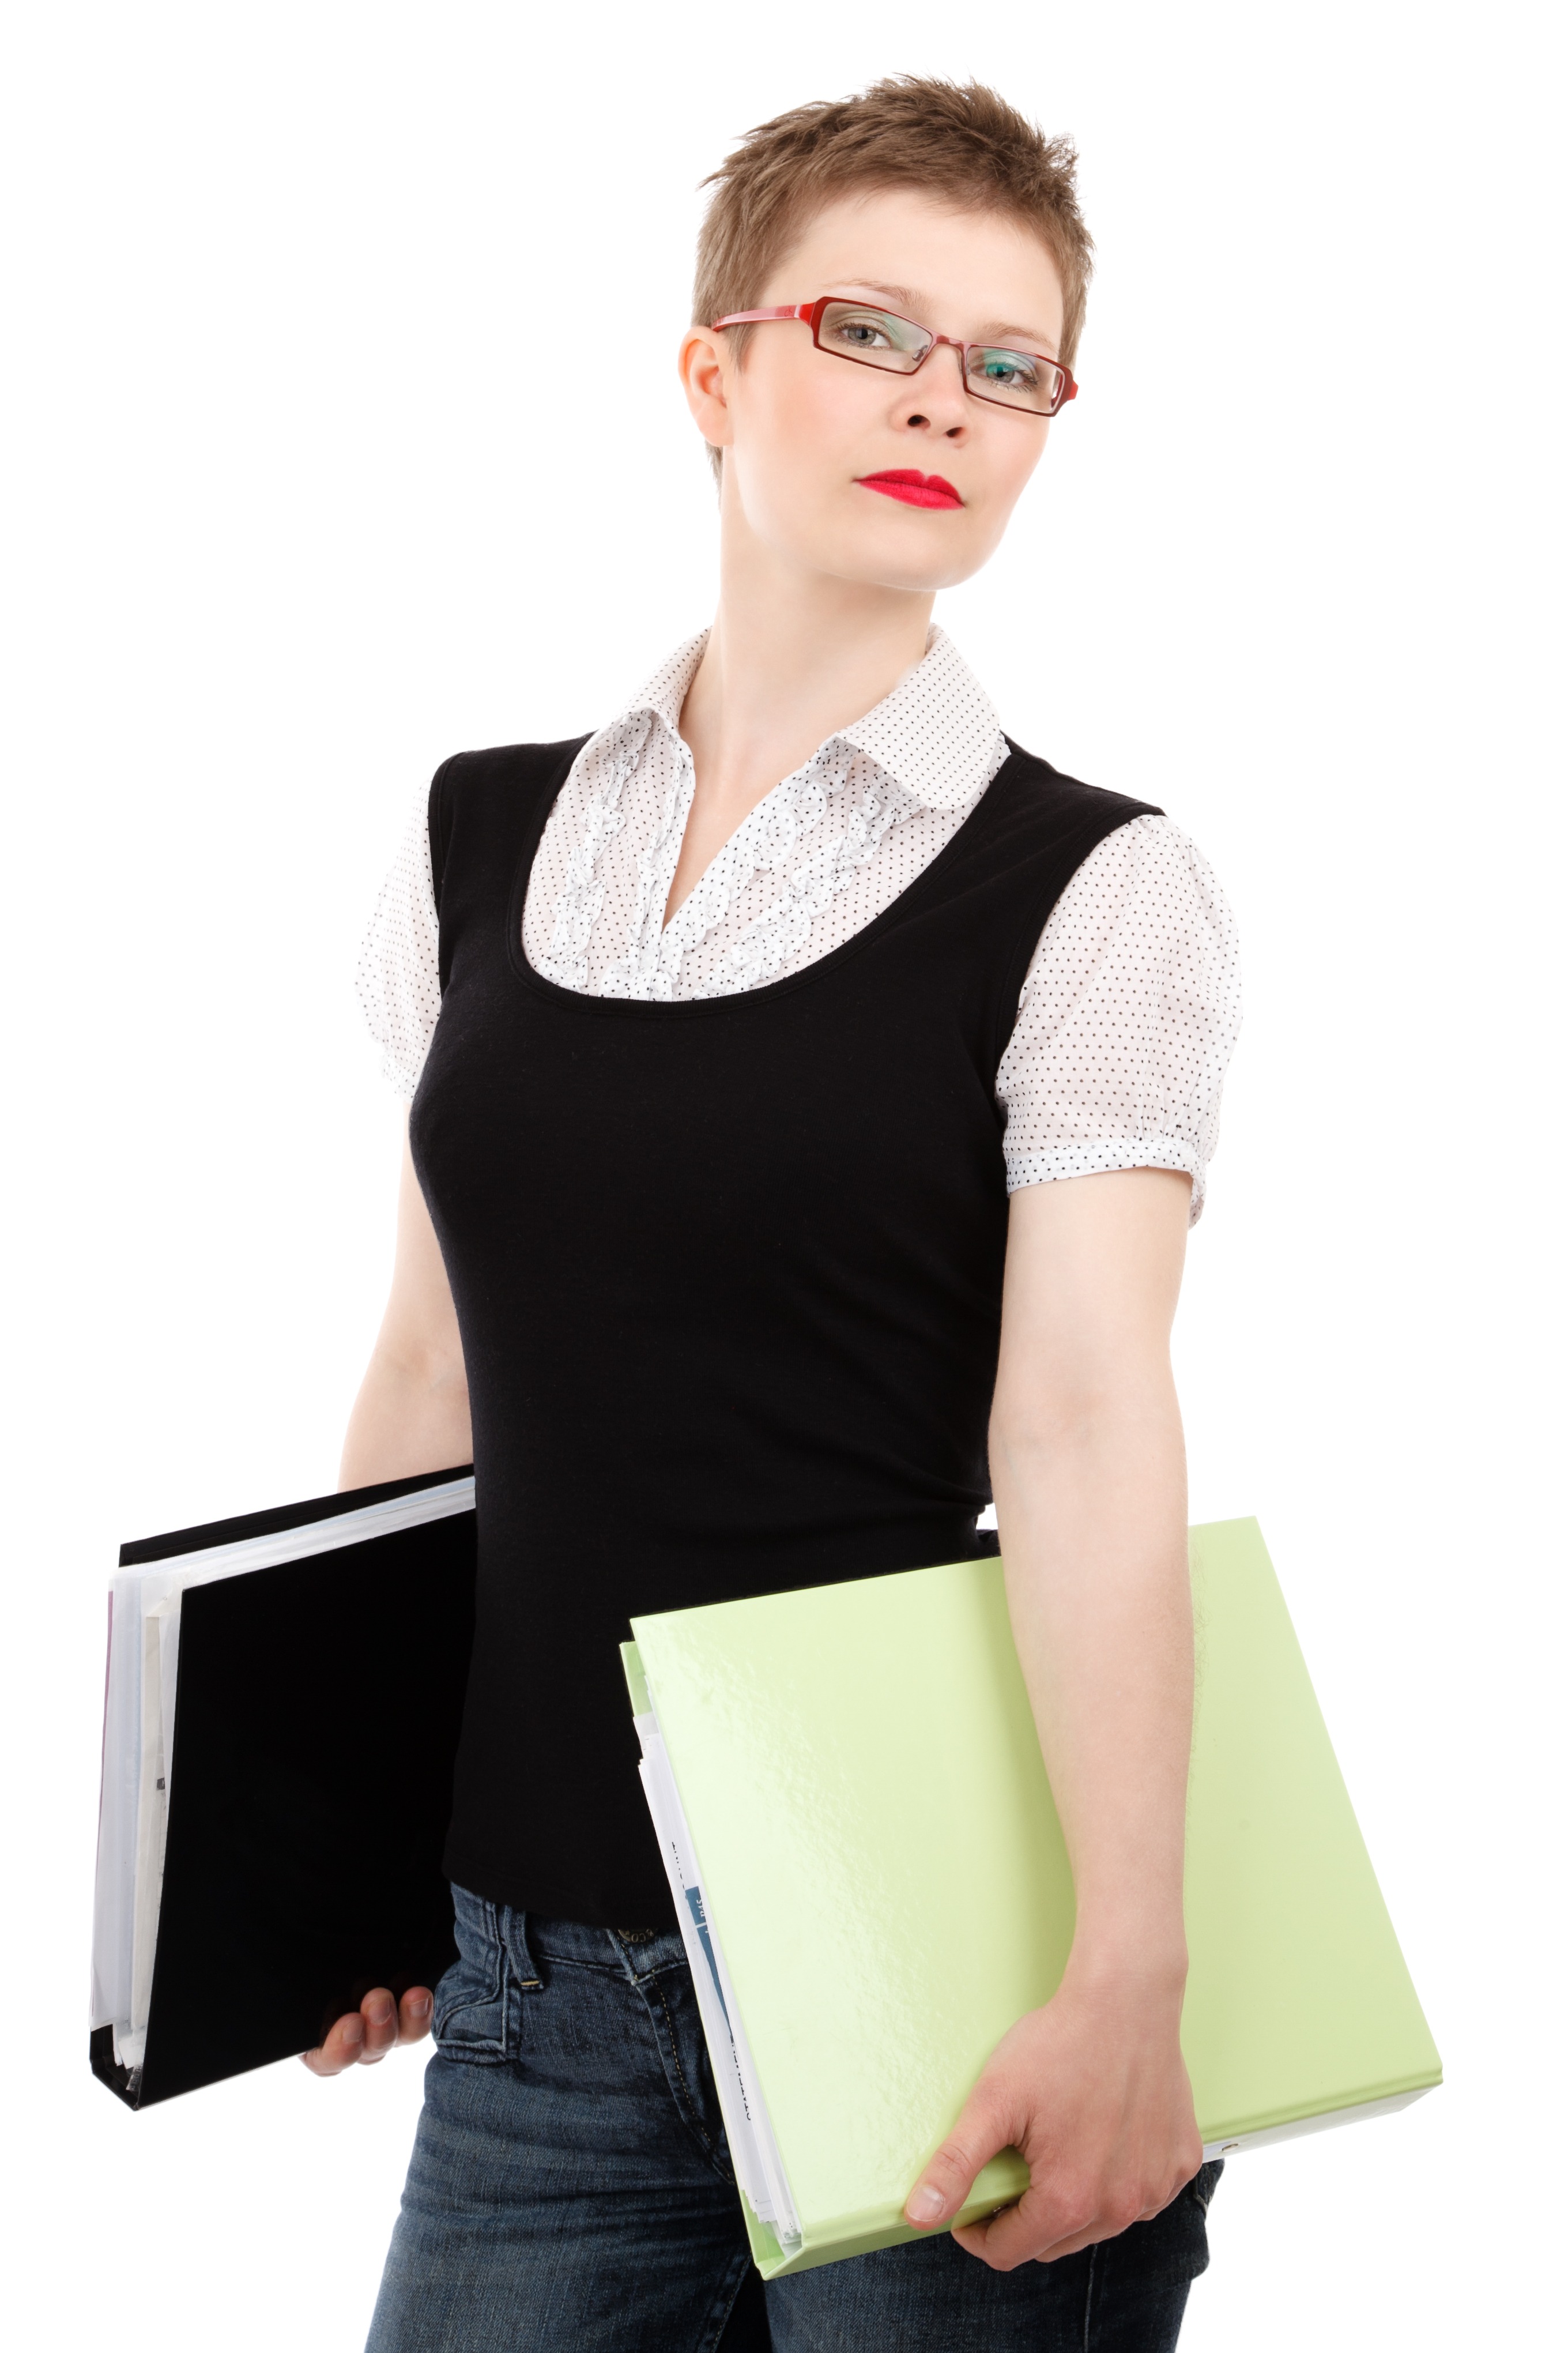
work, person, people, girl, woman, isolated, female, pattern, portrait, young, office, business, clothing, folder, outerwear, shirt, collar, human body, textile, dress, neck, glasses, employee, pocket, career, blouse, secretary, occupation, abdomen, sleeve, photo shoot, t shirt, assistant, formal wear, little black dress, skort